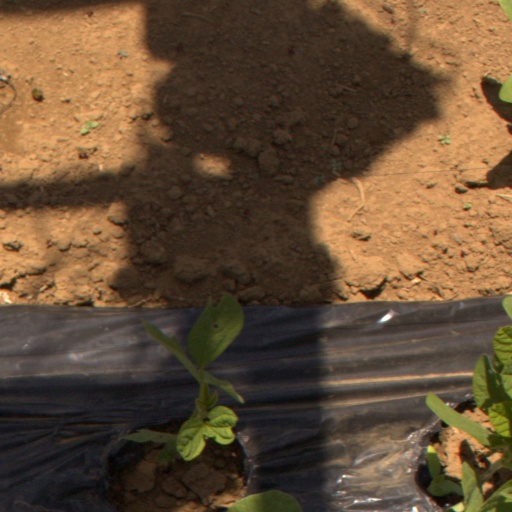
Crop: Jerusalem artichoke